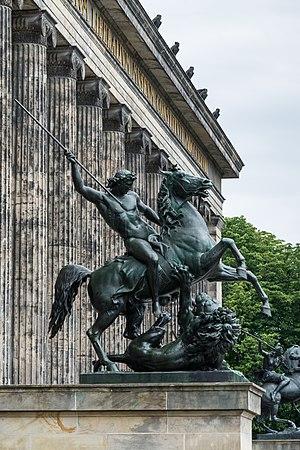
Cet article recense les statues équestres en Allemagne.